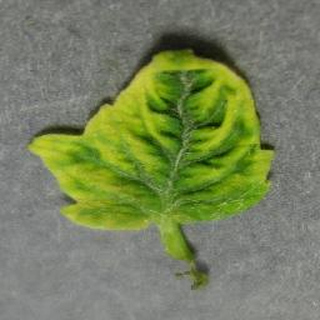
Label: tomato_yellow_leaf_curl_virus